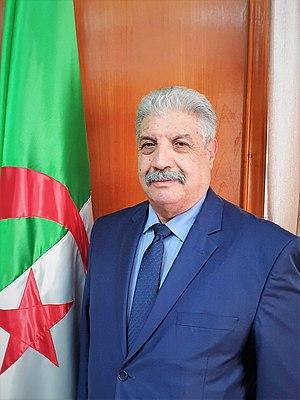
Tayeb Bouzid, né le 3 février 1955 à Taxlent, dans la wilaya de Batna, est un homme politique algérien. Il est le ministre de l'Enseignement supérieur et de la Recherche scientifique du 1ᵉʳ avril 2019 au 2 janvier 2020.